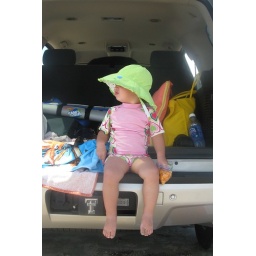
relaxing in the back of the truck eating my goldfish snacks